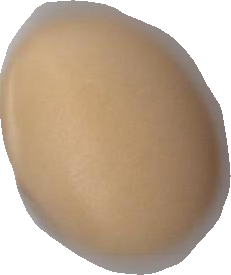
Variety: Anjasmoro